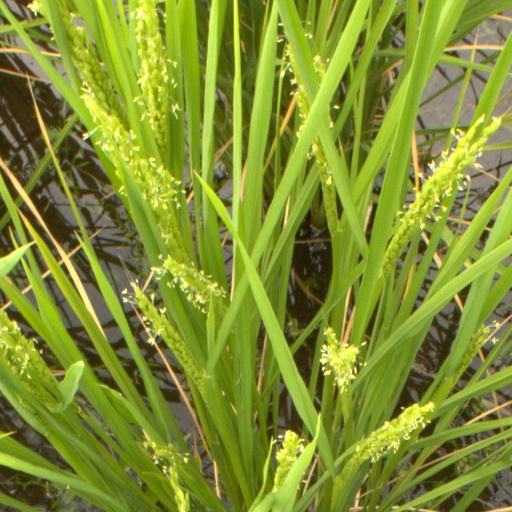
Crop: rice